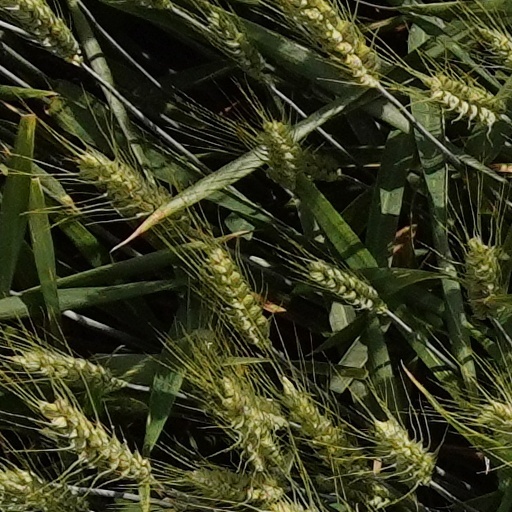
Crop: wheat